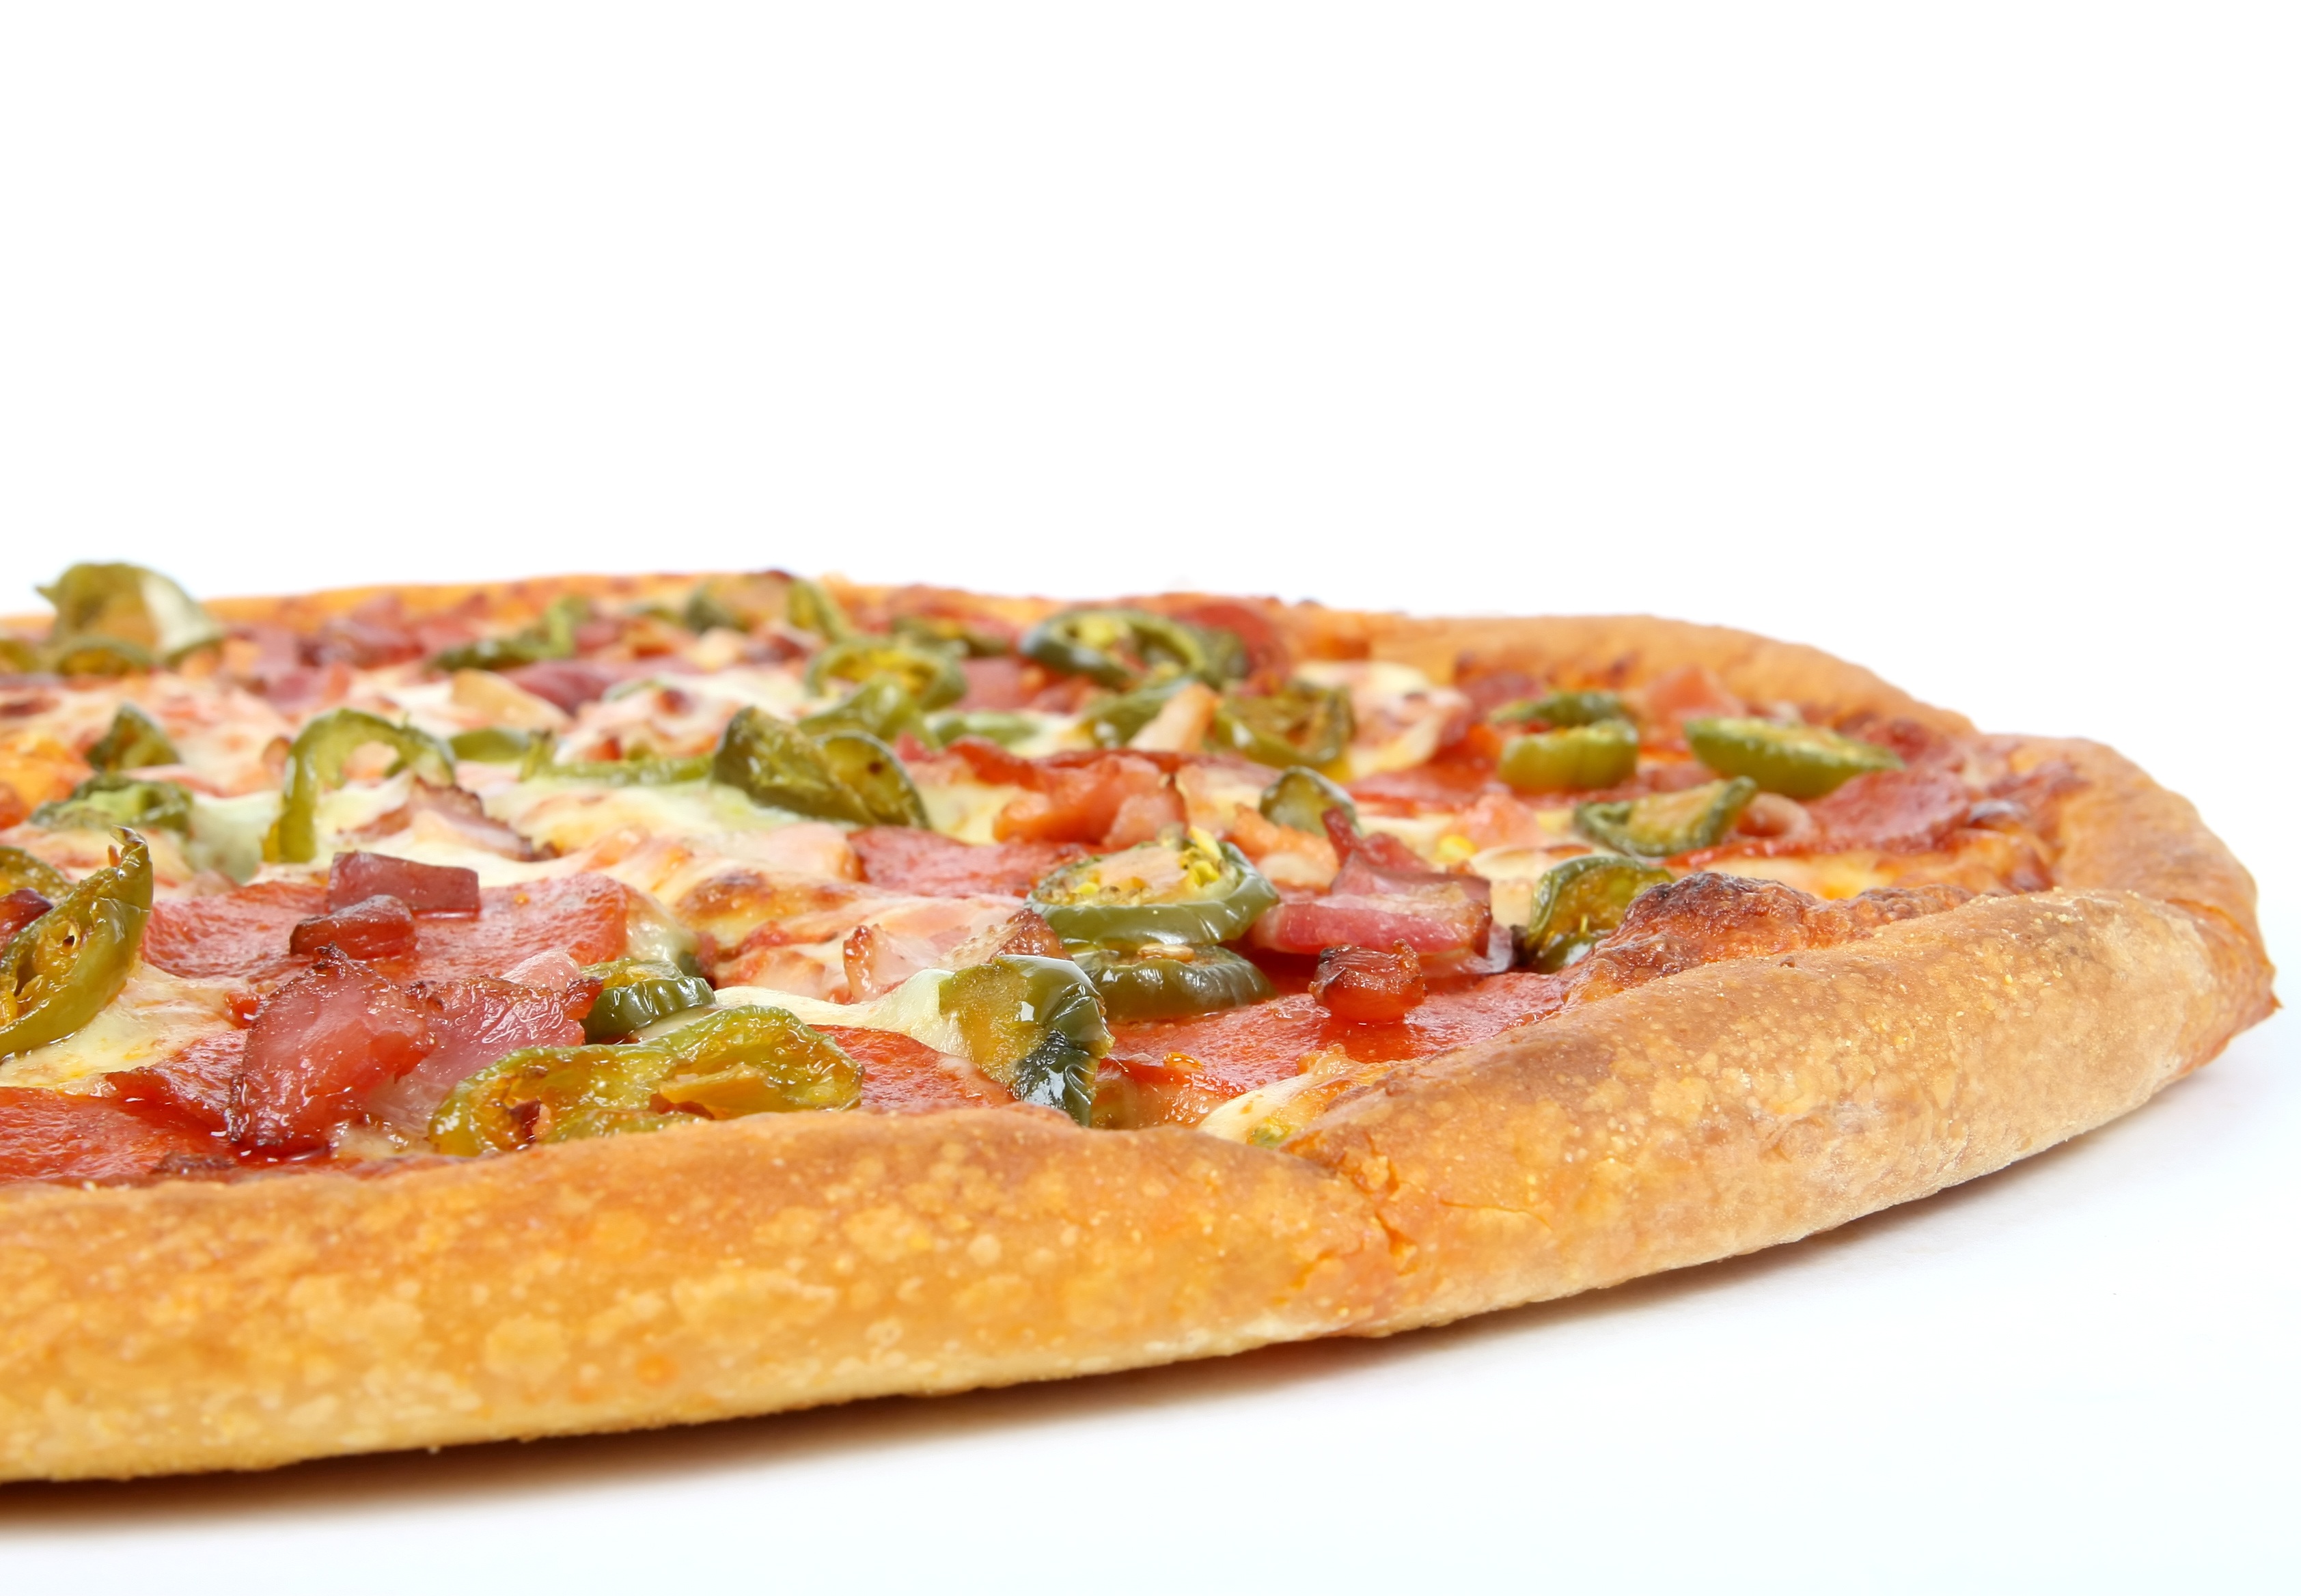
white, restaurant, isolated, summer, orange, dish, food, green, pepper, red, macro, natural, fresh, weight, yellow, healthy, meat, cuisine, bread, slice, health, dough, pizza, cheese, tomato, prosciutto, sausage, salami, pepperoni, bacon, american, nutrition, hot, spices, spicy, tomatoes, good, loss, diet, herbs, ham, delivery, organic, grilled, mozzarella, cheesy, deliver, jalapeno, bruschetta, italian food, streaky, pizza cheese, european food, salt cured meat, wholesome